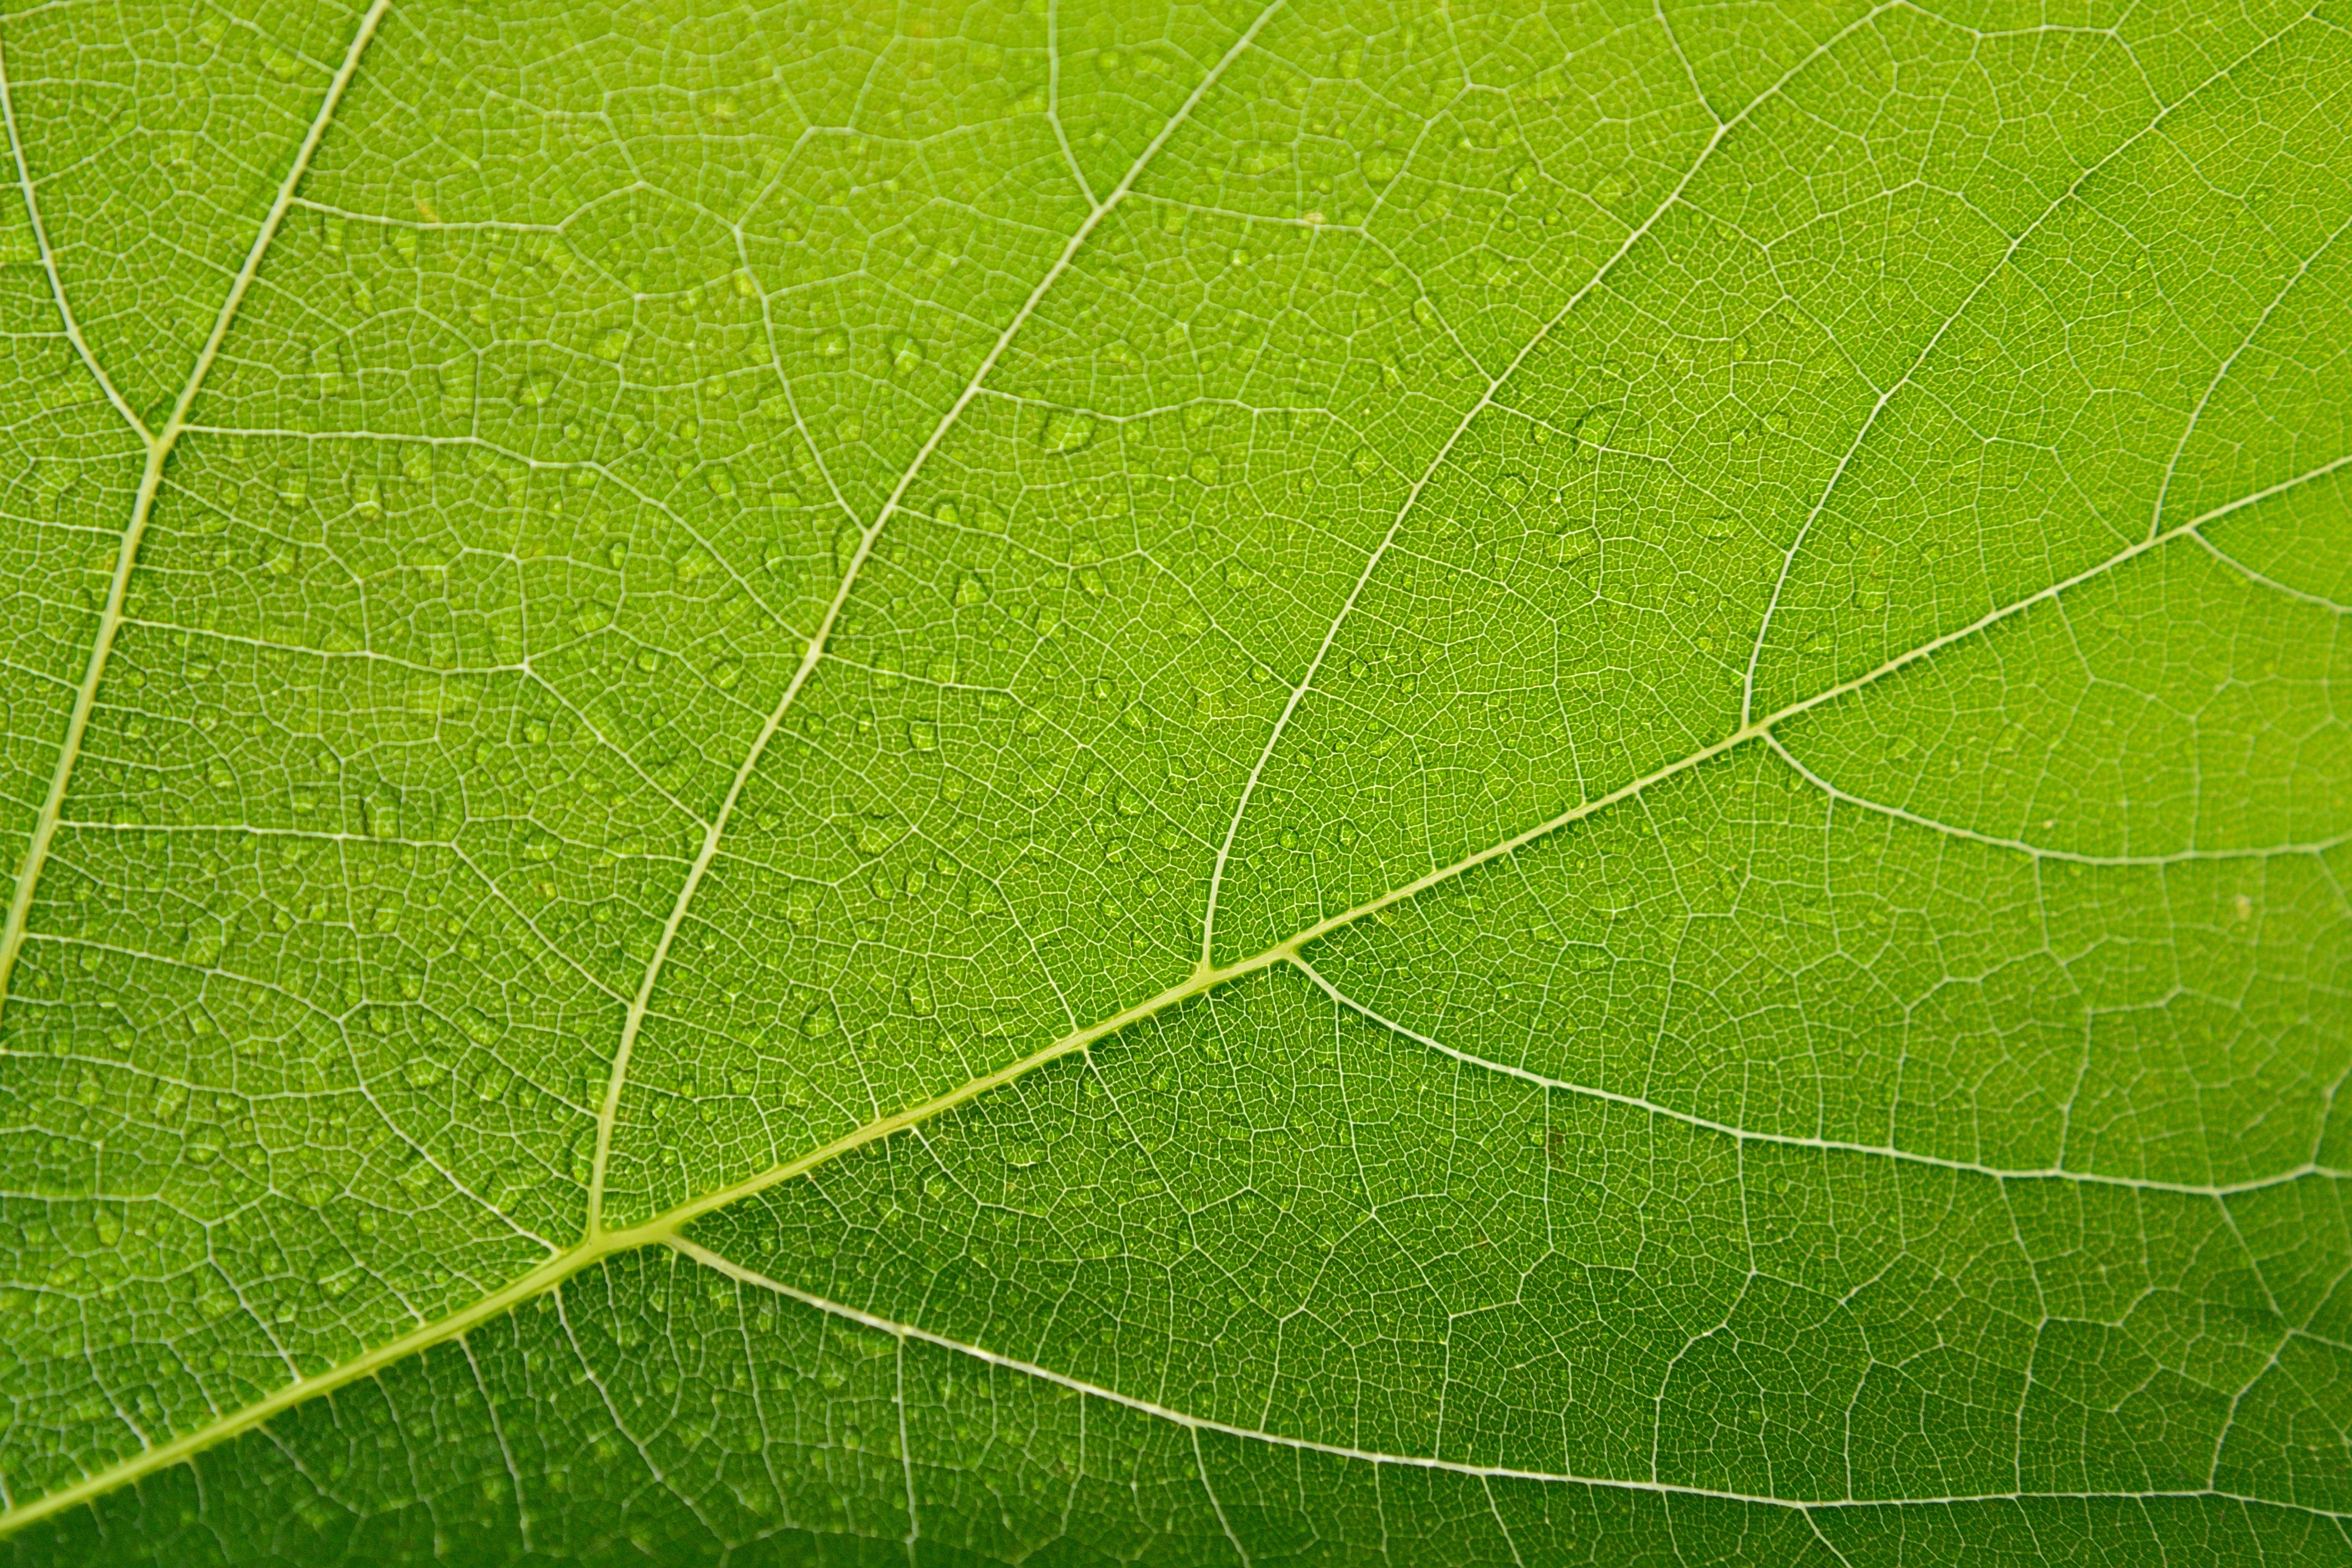
tree, grass, branch, plant, leaf, flower, green, macro, soil, botany, closeup, juicy, sheet, drops, macro photography, plant stem